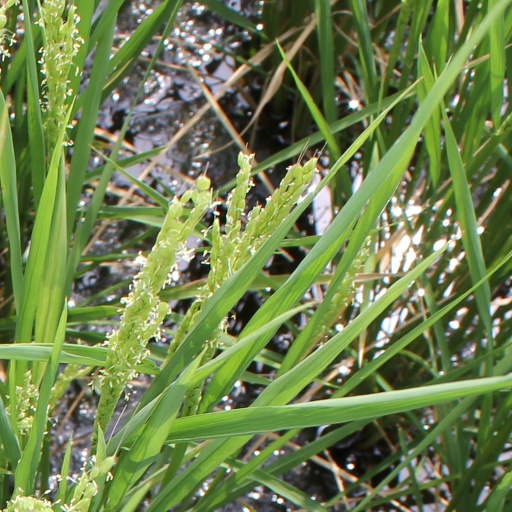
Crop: rice